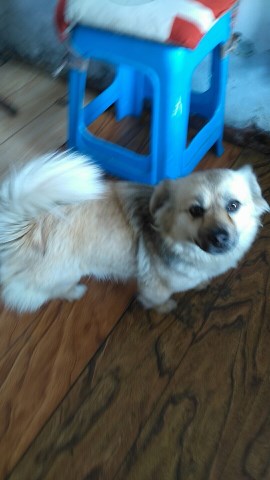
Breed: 3336-n000121-chinese_rural_dog